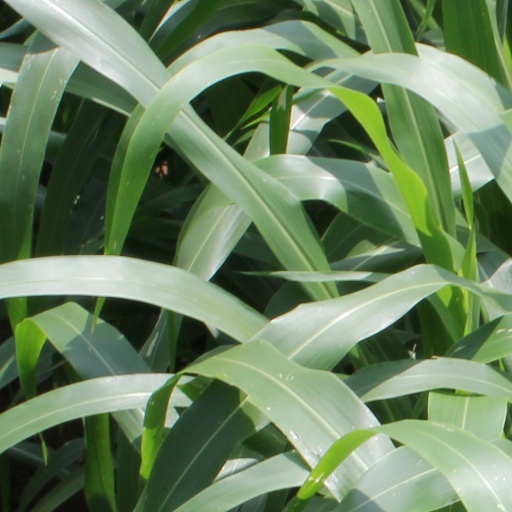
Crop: sorghum